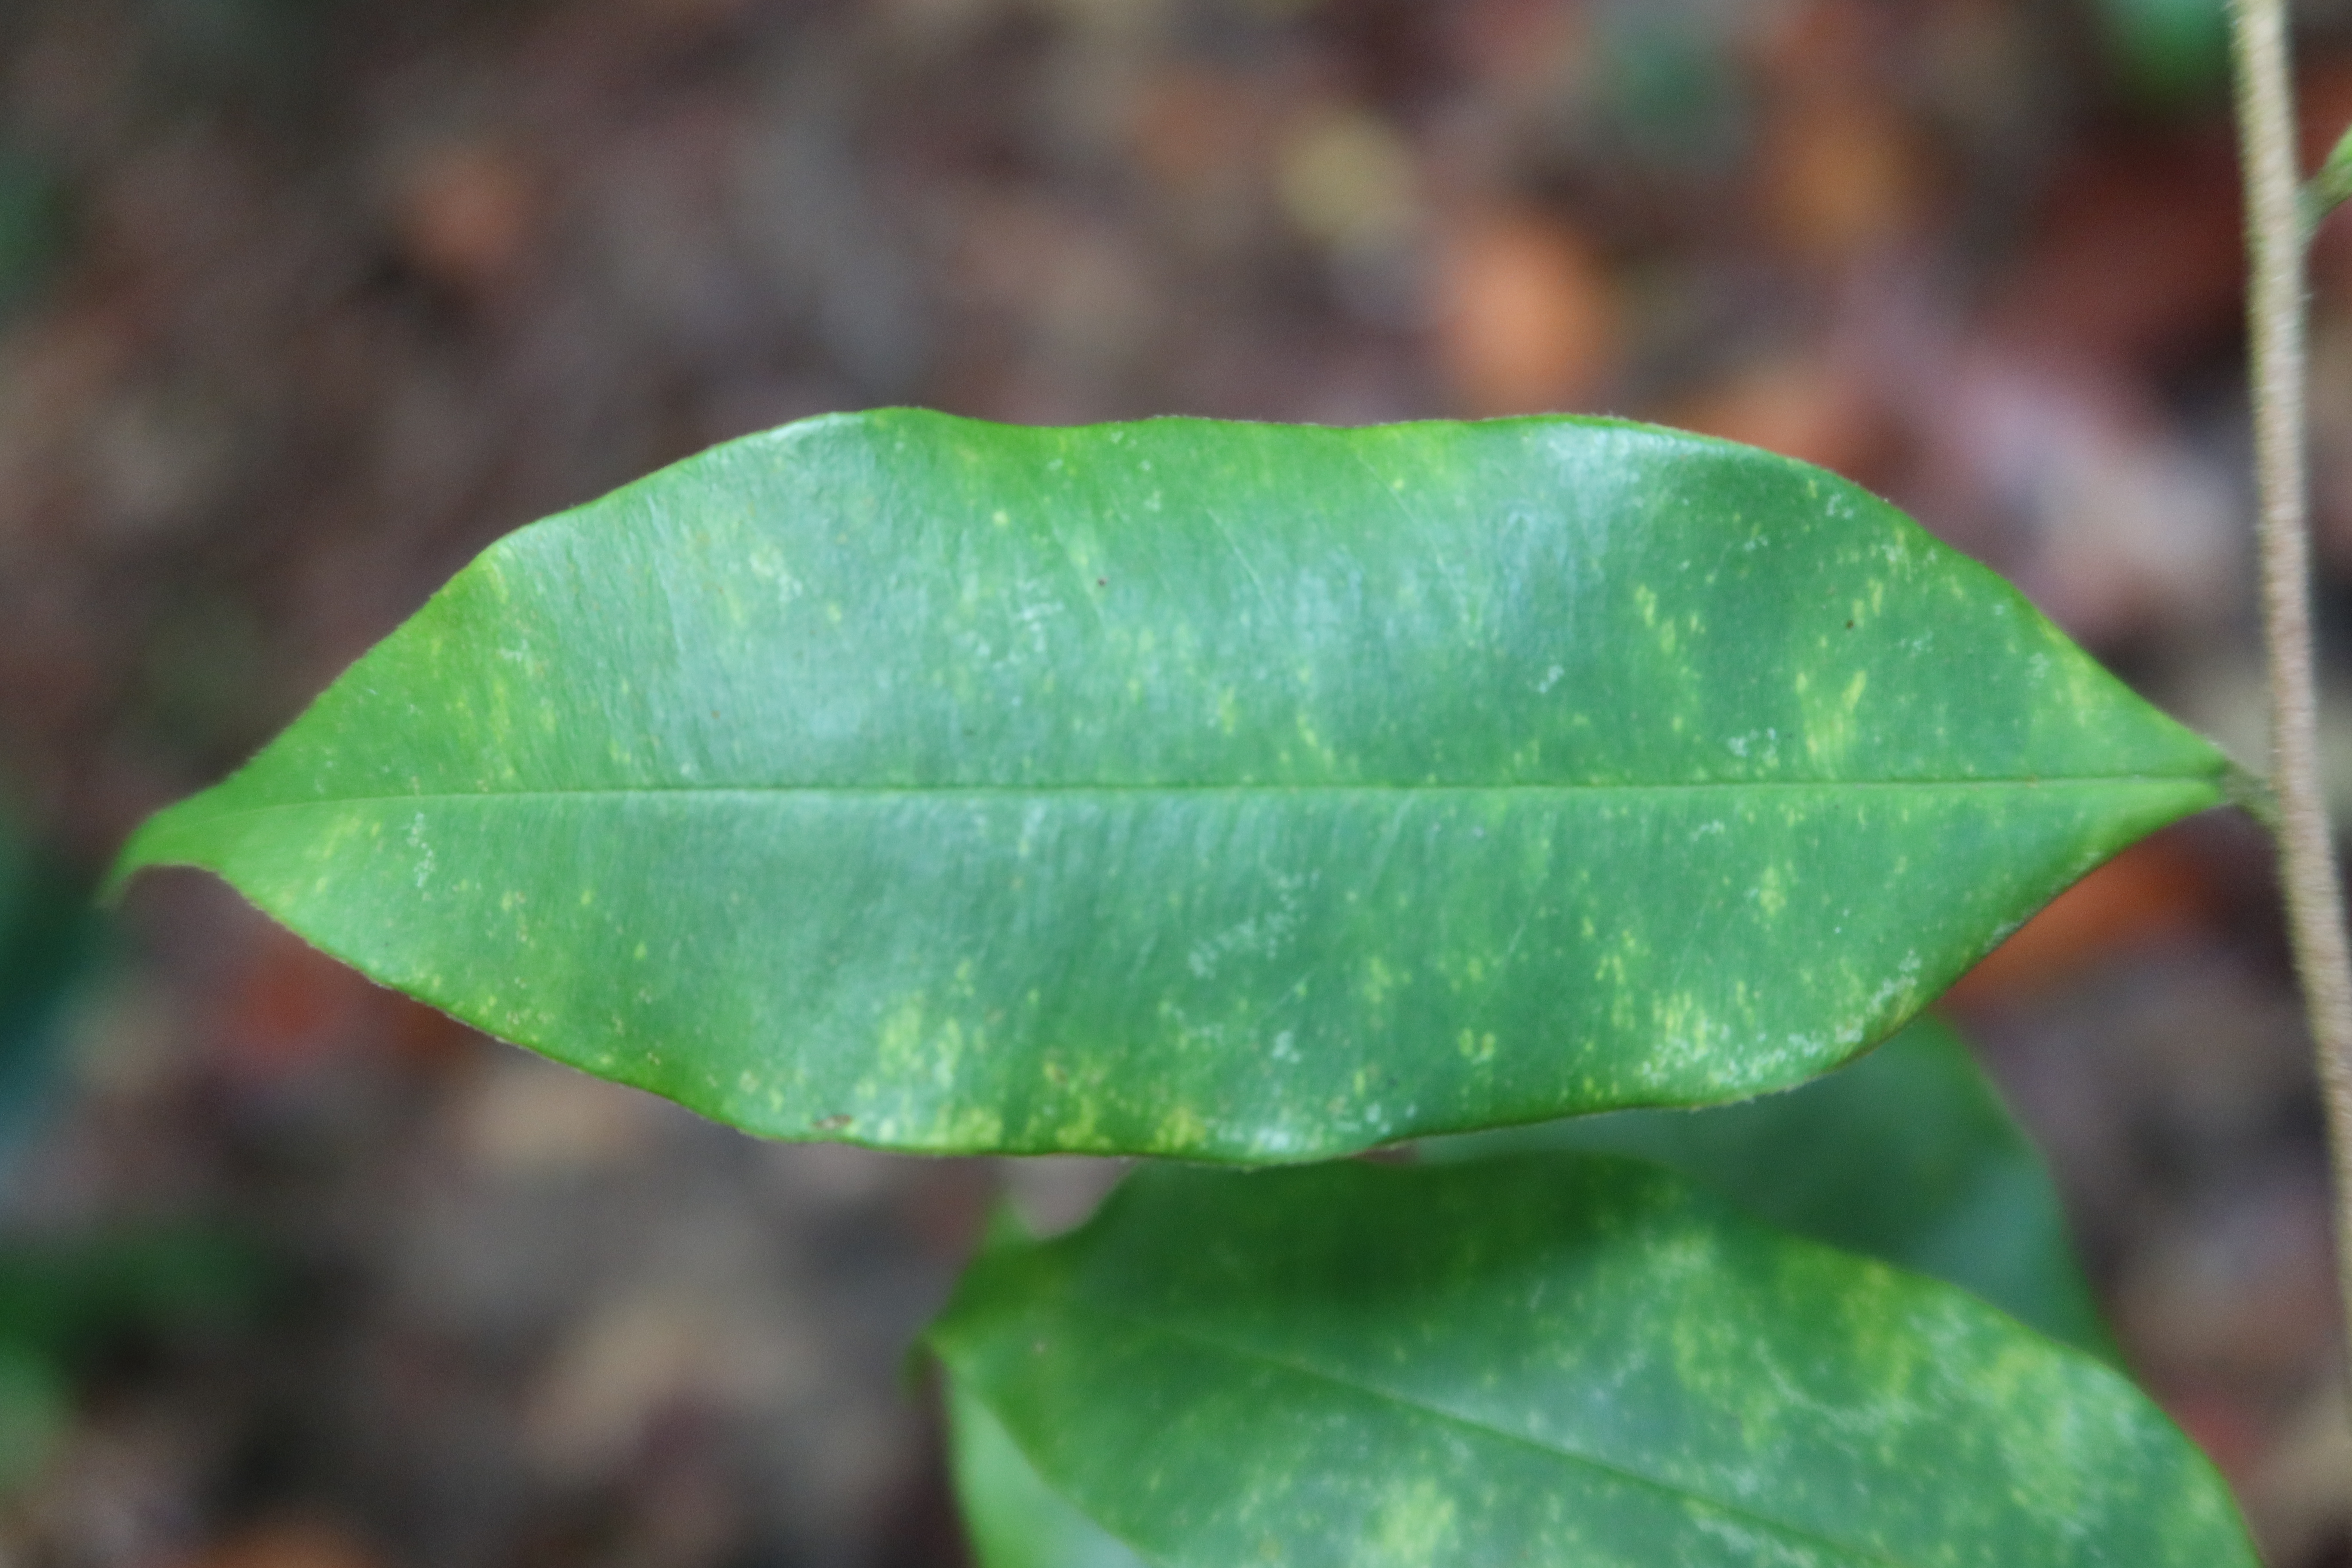
Label: Downy mildew